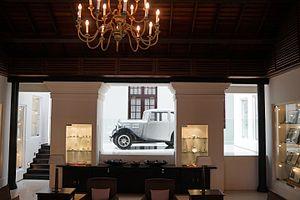
Galle Face Hotel, fondé en 1864 à Colombo, au Sri Lanka, est un des plus vieux hôtels à l'est de Suez. Il est membre de Select Hotels and Resorts International et fait partie de la liste des « 1000 Places to See Before You Die » dans le livre du même nom. Il a reçu plusieurs fois le titre « Best Heritage Hotel » des Presidential Awards for Travel and Tourism. En septembre 2012, il est devenu le premier hôtel du Sri Lanka à figurer sur un timbre postal, comme trois autres bâtiments emblématiques de Colombo.